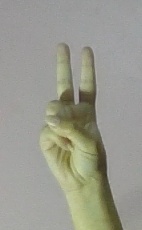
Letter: taa